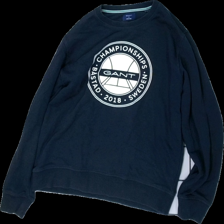
View: front
Type: Sweater
Category: Children
Brand: Gant
Colors: Blue, White
Material: 76% cotton, 24% polyester
Pattern: Logo print
Cut: Regular, C-collar
Size: 170
Season: All
Price range: 50-100
Recommended usage: Reuse